Eain Met Nat Thamee

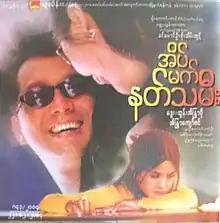
Poster

Eain Met Nat Thamee is a 2004 Burmese drama film, directed by Khin Maung Oo and Soe Thein Htut starring Dwe, Htun Eaindra Bo and Eaindra Kyaw Zin.